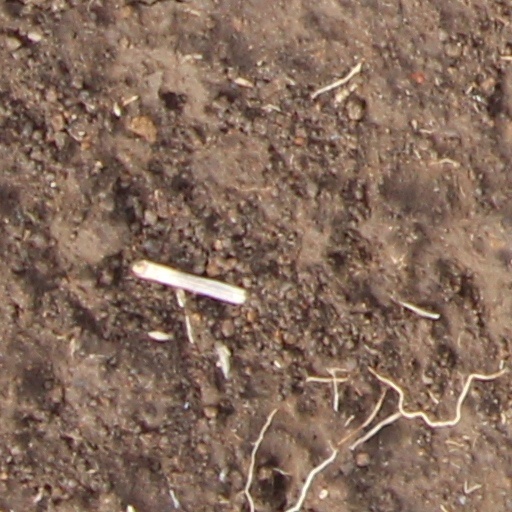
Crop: wheat